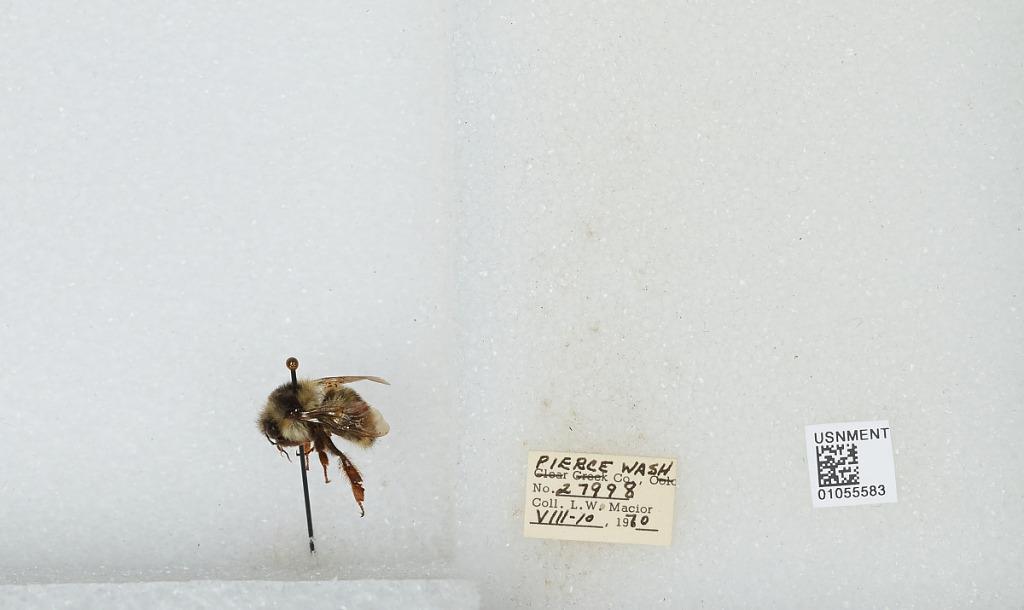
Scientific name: Bombus bifarius nearcticus
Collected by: L. Macior
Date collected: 1970-8-10
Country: United States
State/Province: Washington
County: Pierce
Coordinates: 47.05, -122.12